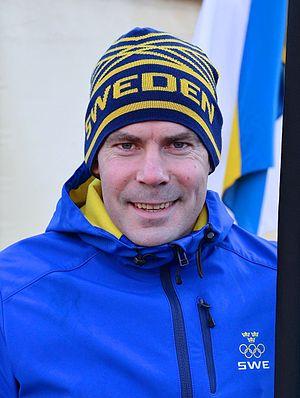
Markus Oscarsson, né le 9 mai 1977 à Västerås, est un kayakiste suédois.